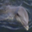
Label: dolphin